Toronto, New South Wales

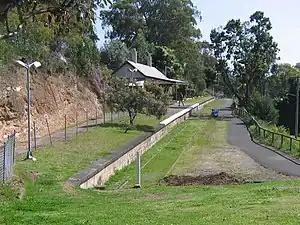
The closed railway station.

Toronto was served by train services on the Toronto railway line until March 1990, when the NSW Government closed the line because of low passenger levels. The train service was replaced by a bus service which connects Toronto with Fassifern railway station. Train services operating from Fassifern include services to Sydney and Newcastle as well as the XPT service to Brisbane. Toronto is well served by road links to Newcastle and Sydney and is approximately 8 minutes from the Sydney-Newcastle Freeway (M1).